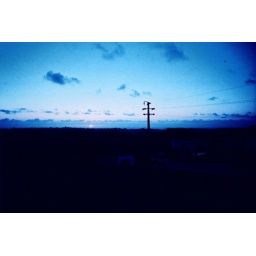
in a blue sky